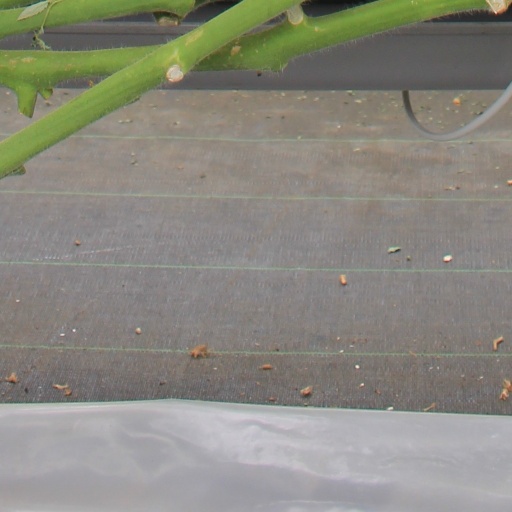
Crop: tomato